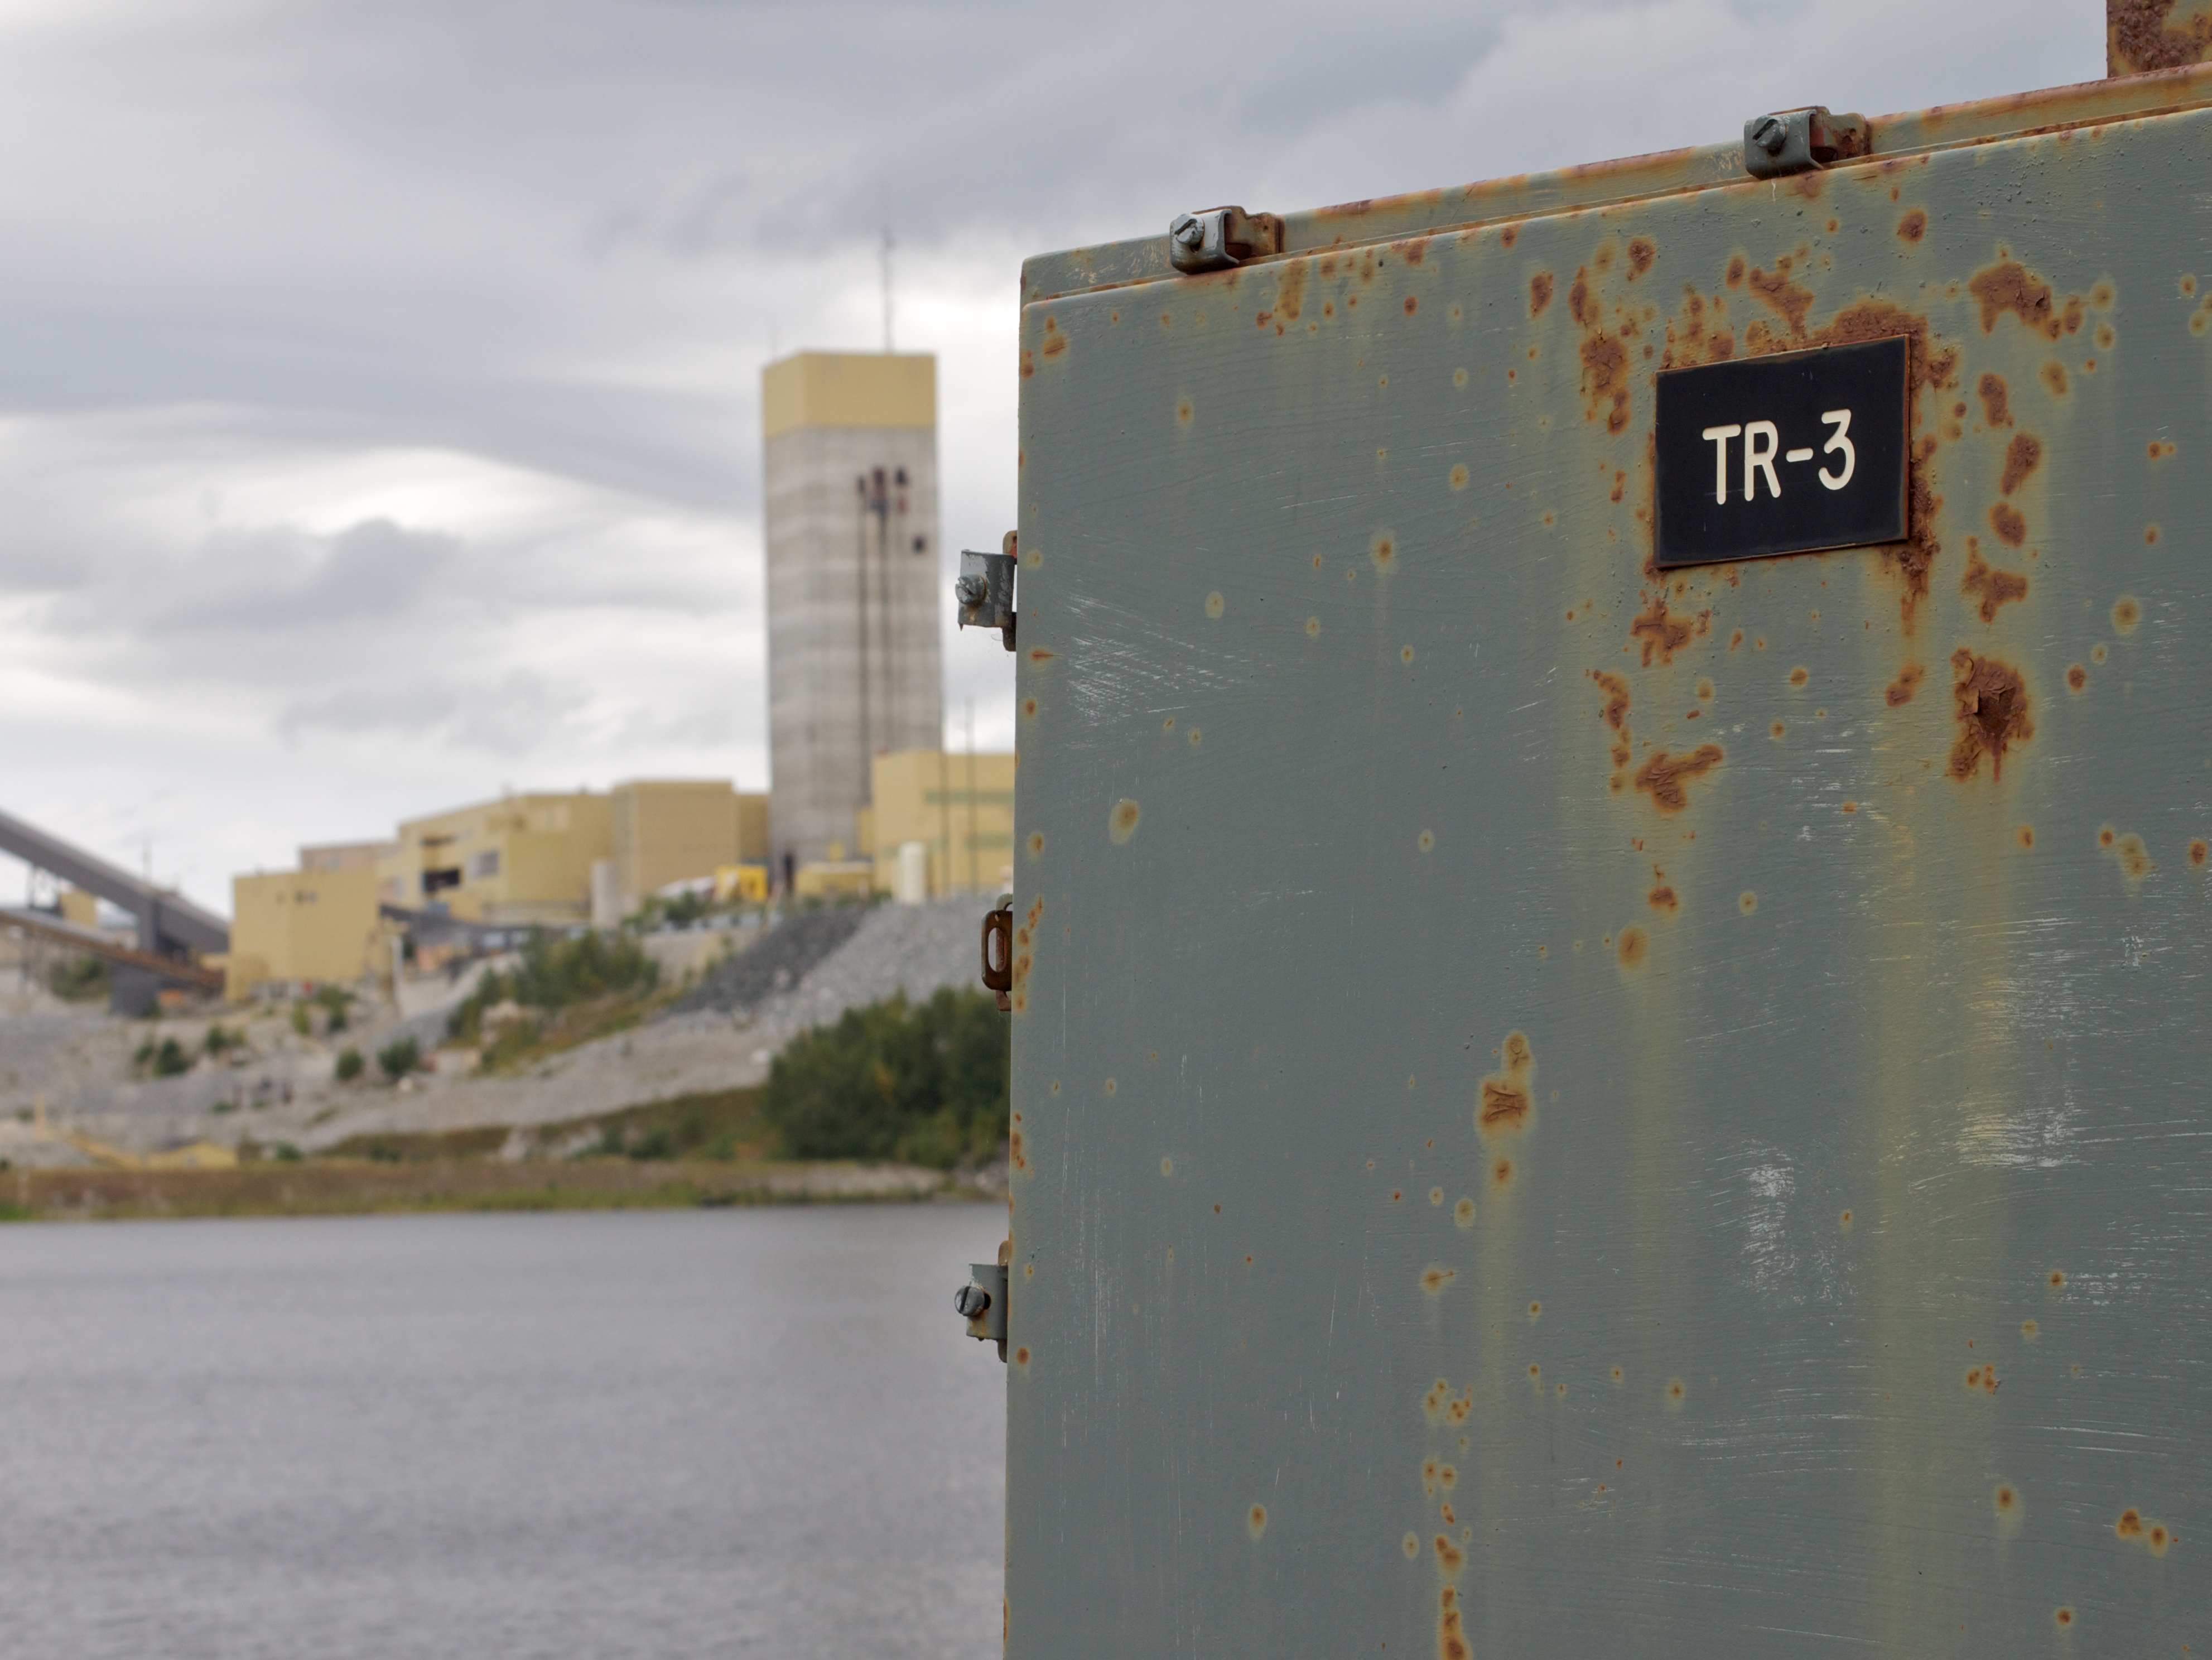
water, waterway, odyssey